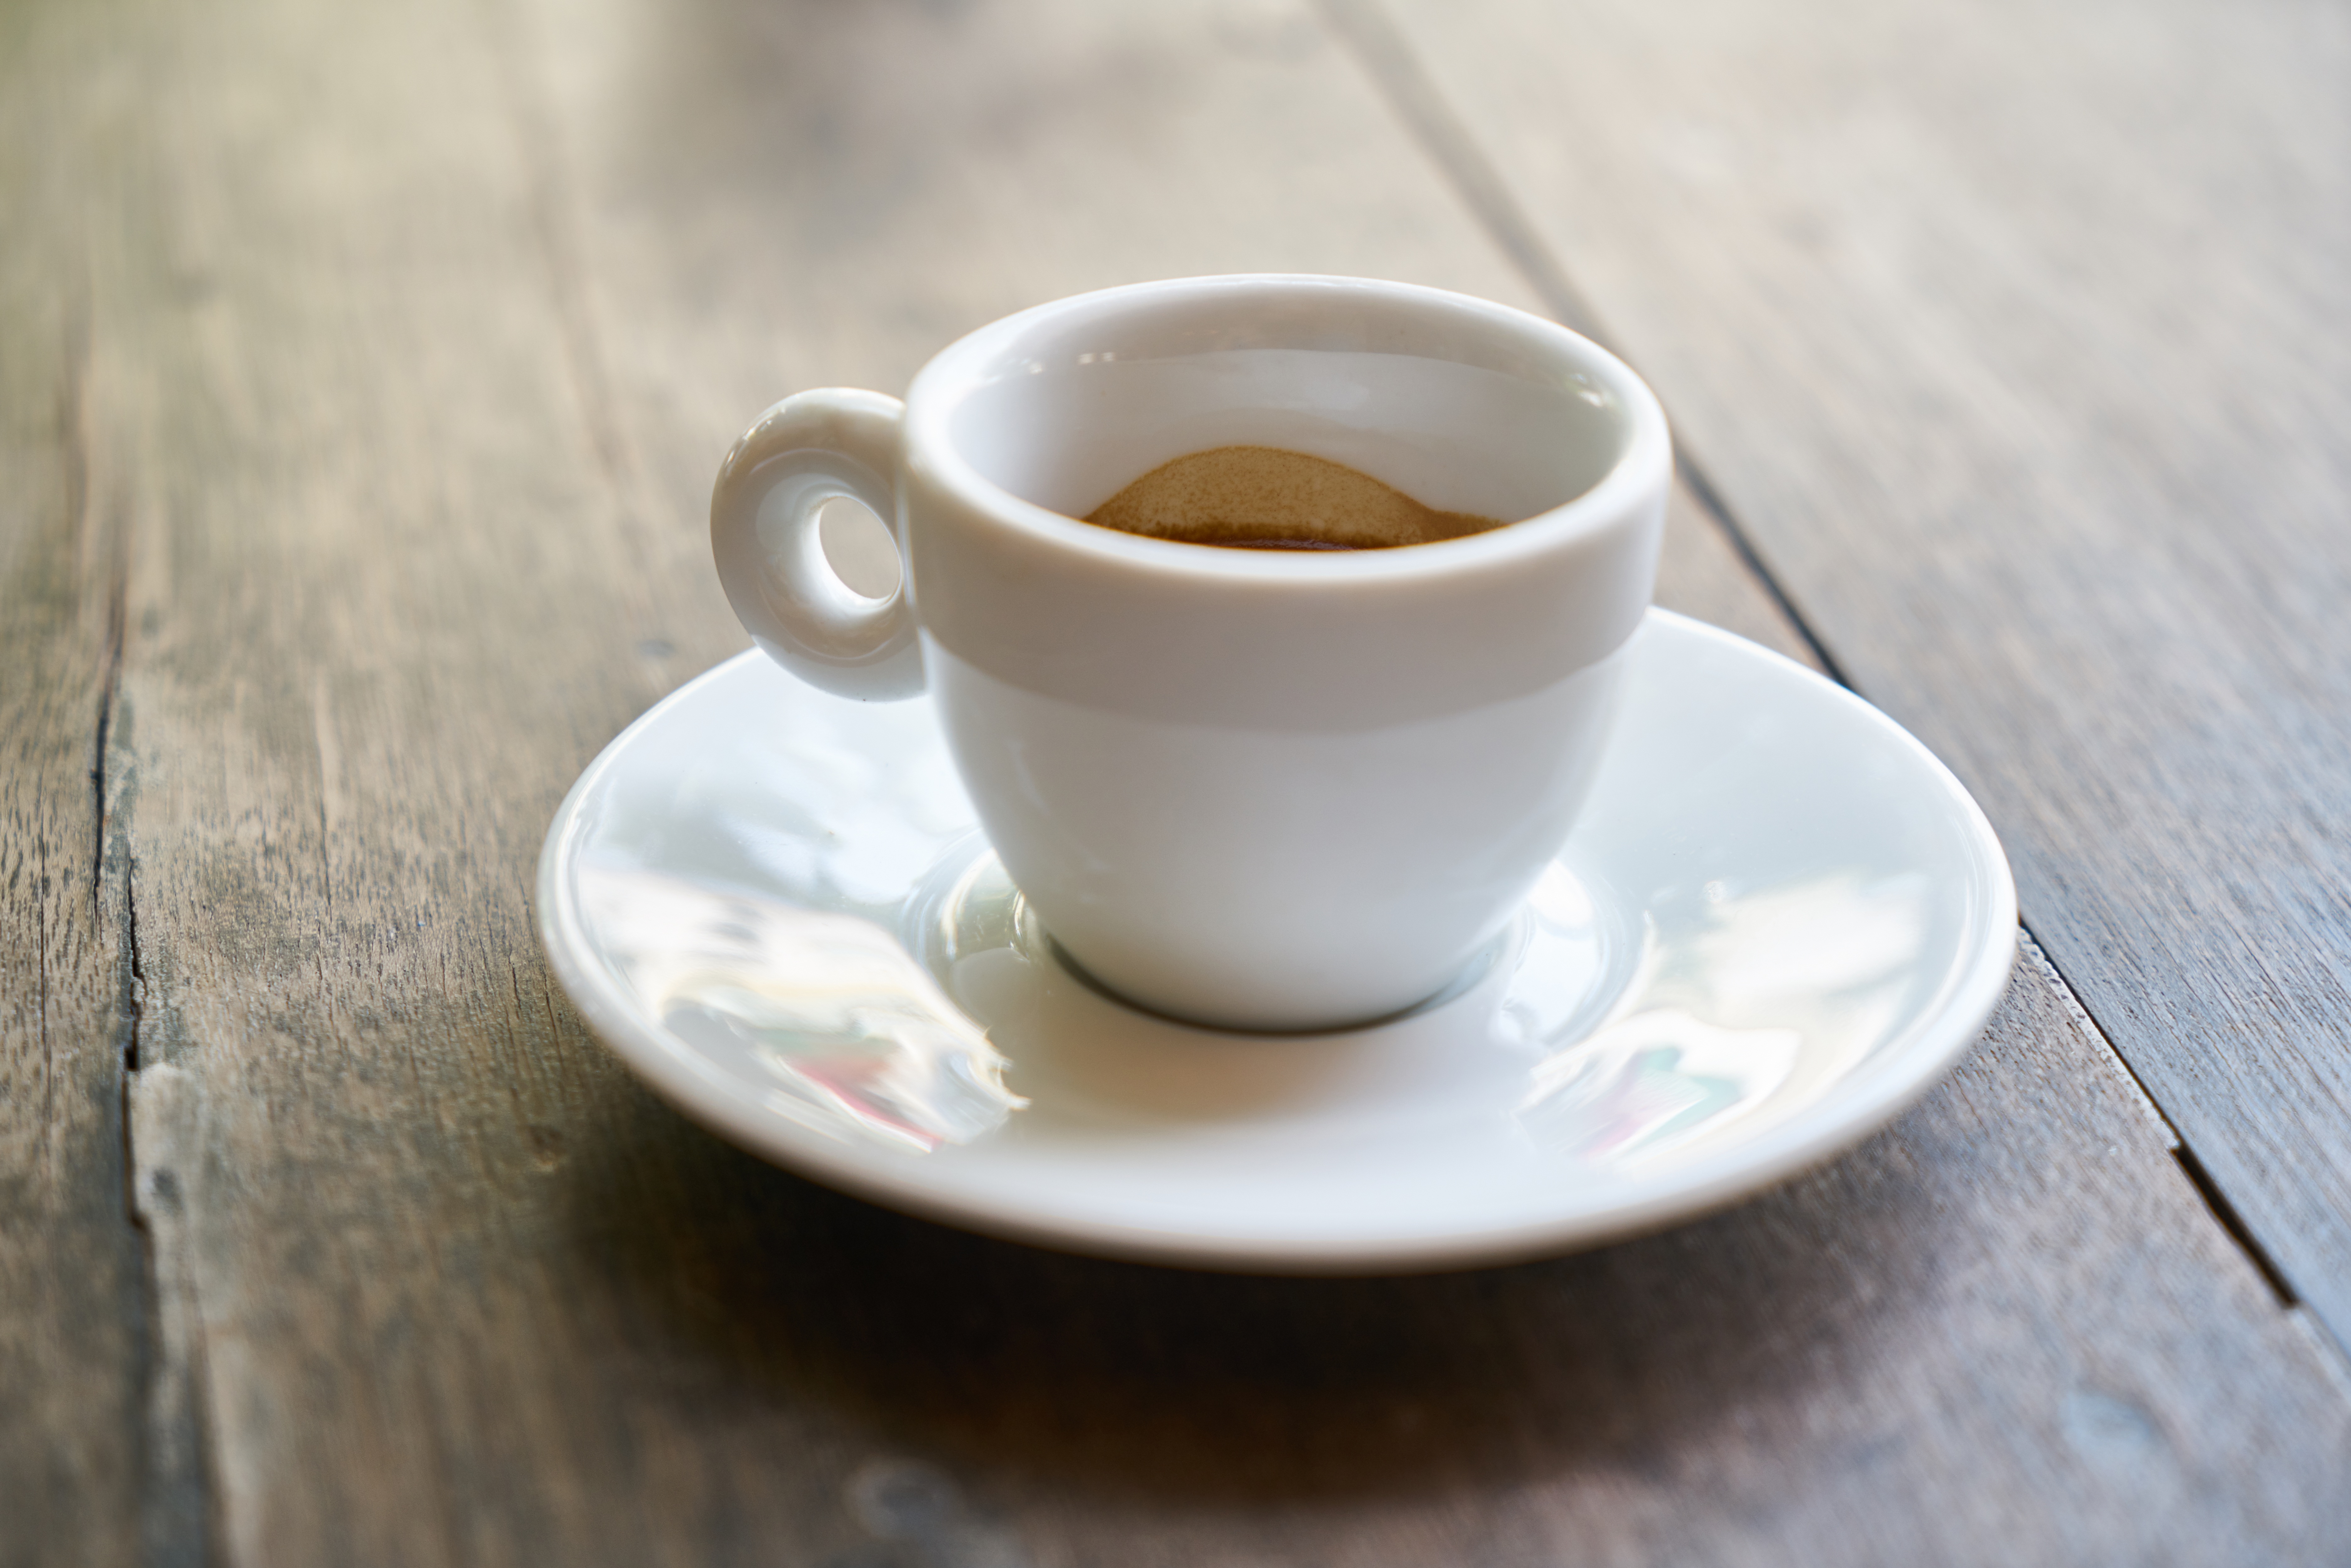
table, cafe, coffee, wood, photography, morning, restaurant, wake, photo, cup, cappuccino, food, macro, saucer, brown, kitchen, beverage, drink, breakfast, espresso, coffee cup, close up, caffeine, background, nutrition, flavor, good morning, food photo, caff macchiato, coffee milk, drinkware, cafe au lait